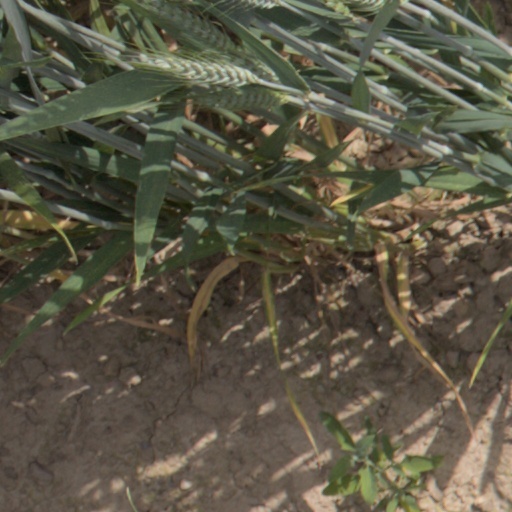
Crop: wheat